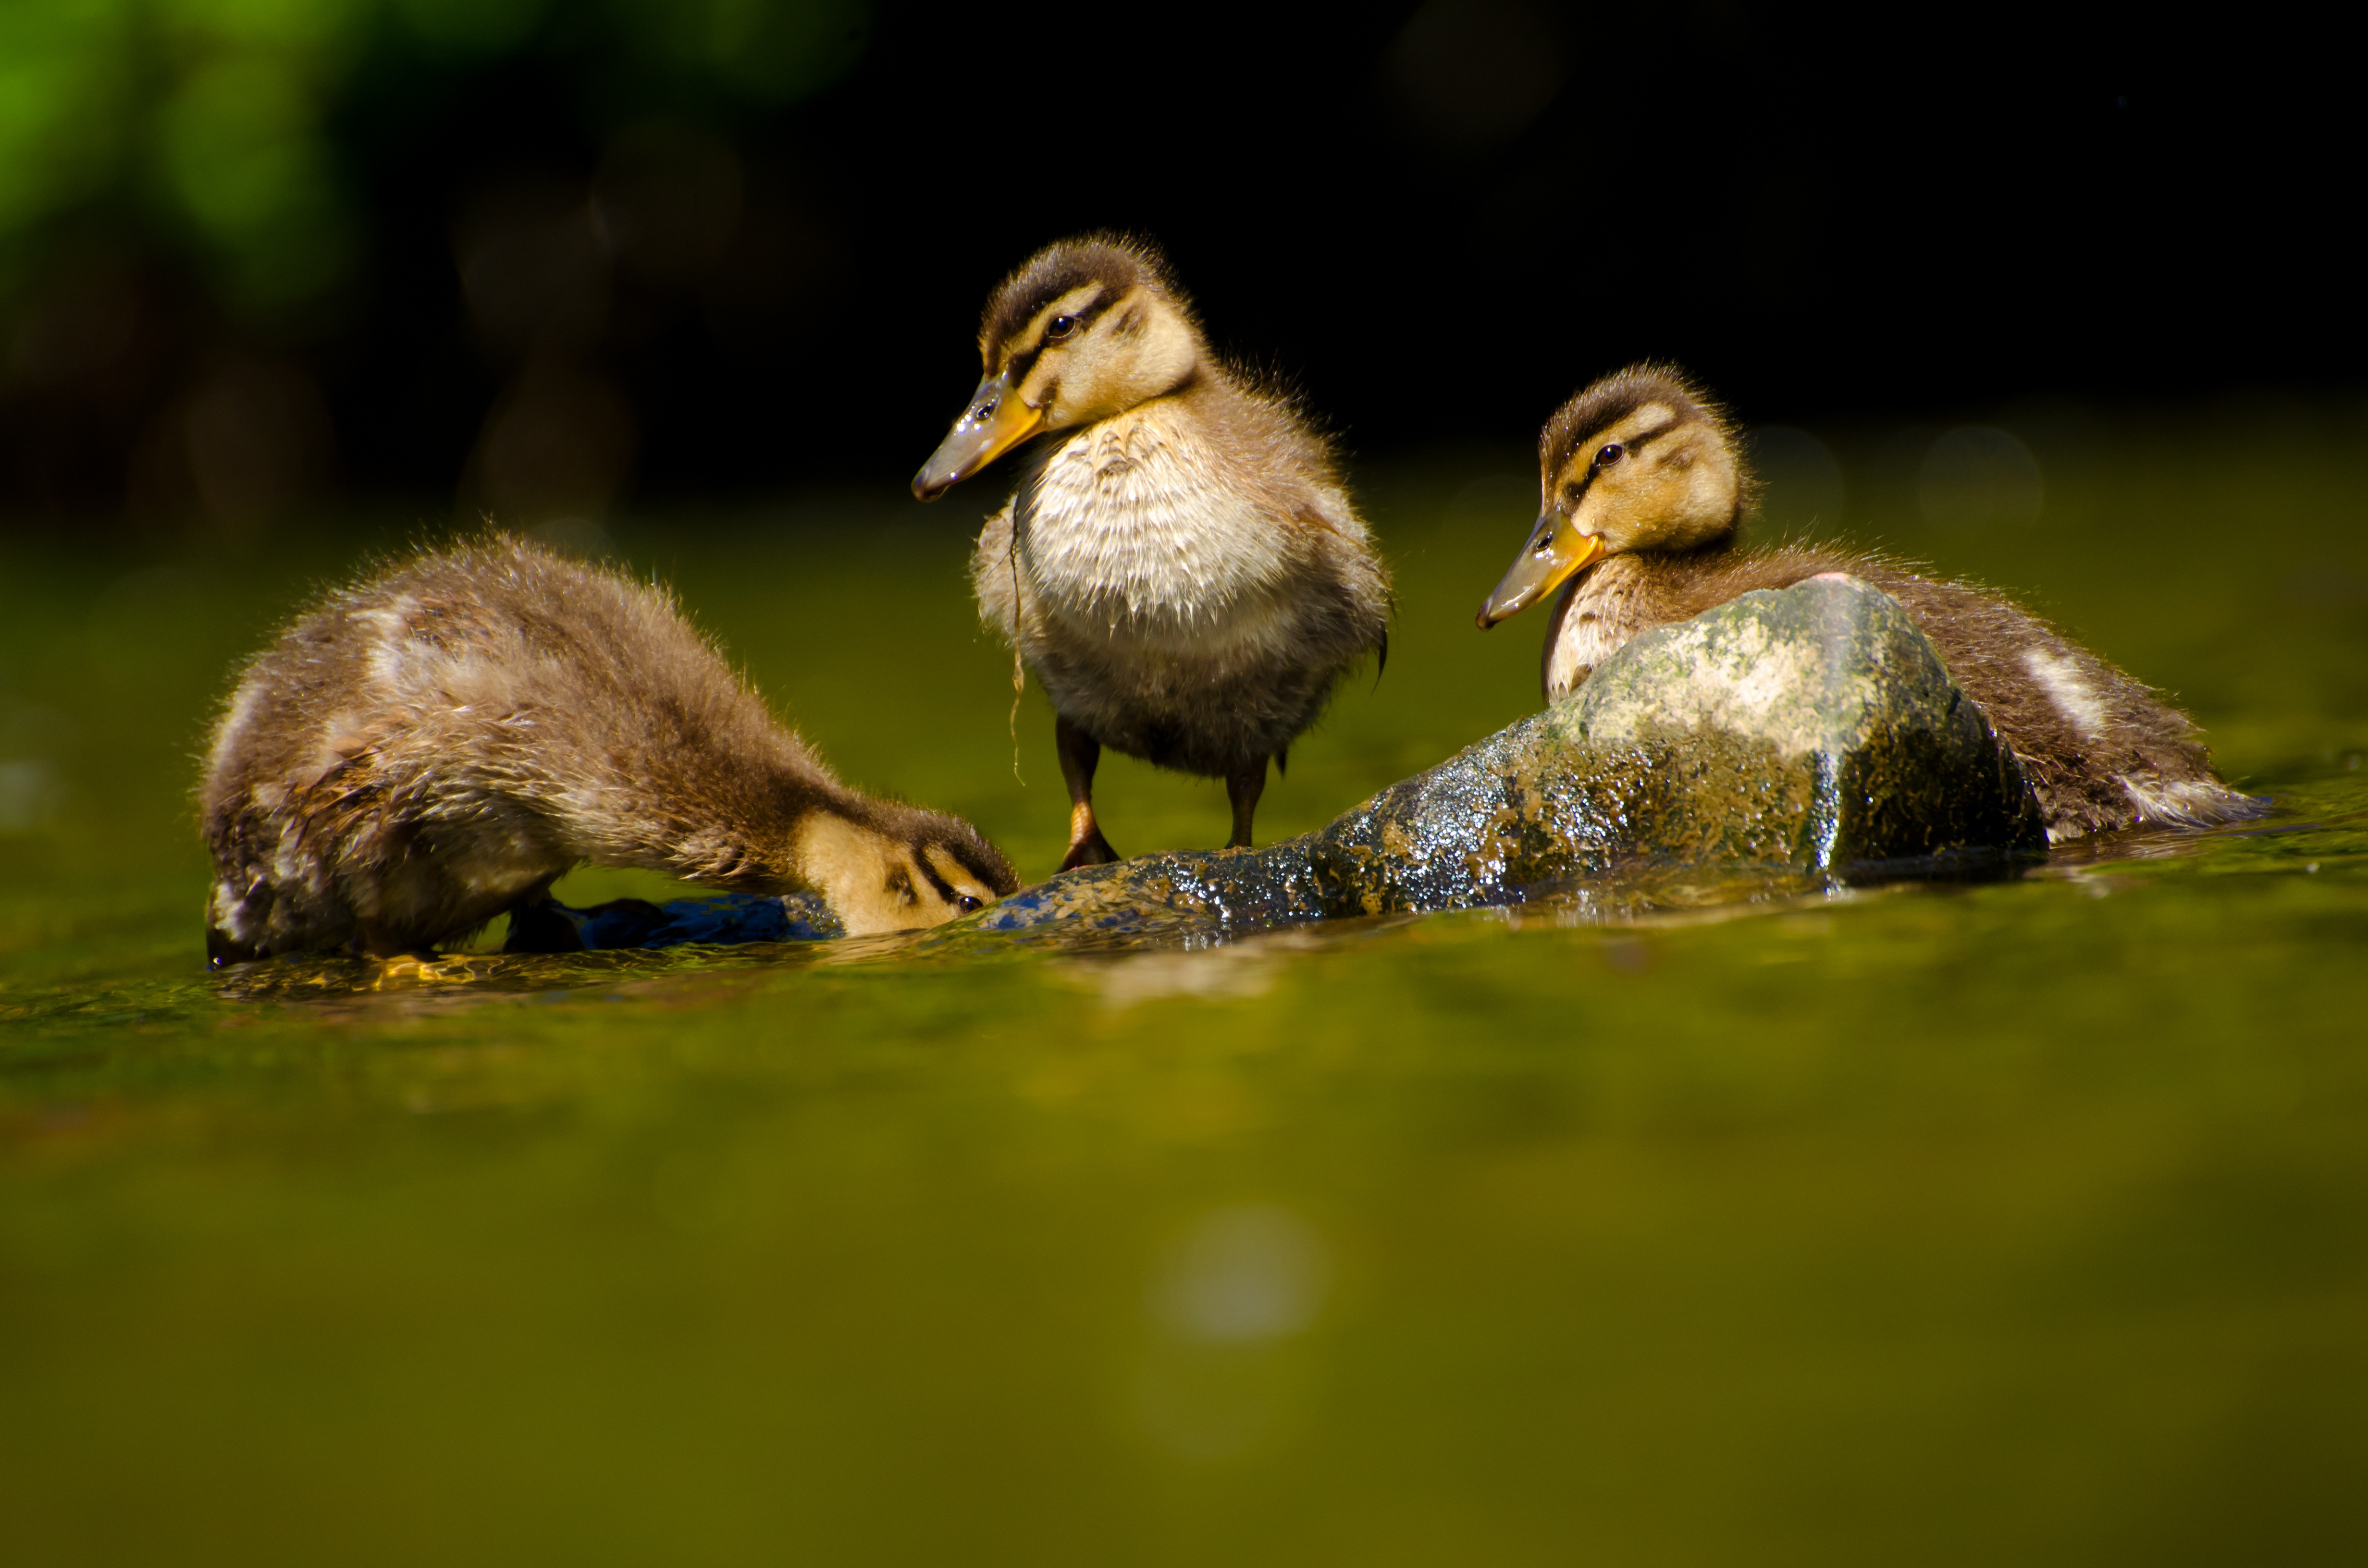
water, nature, wetlands, bird, leaf, lake, wet, animal, isolated, summer, male, female, pond, wildlife, wild, spring, green, beak, feather, fowl, fauna, ecology, ornithology, zoology, anatidae, duck, head, vertebrate, lily, waterfowl, water bird, mallard, anas, ducks geese and swans, platyrhynchos, warm blooded